Bruchsal Palace

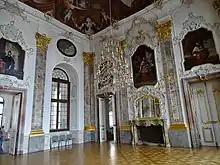
A corner of Prince's Hall, reminiscent of the Hôtel de Soubise

In the closing days of the Second World War, the American Army Air Force bombed Bruchsal to disable its railway facilities. In one raid on 1 March 1945, the 379th Expeditionary Operations Group attacked and destroyed the city's marshaling yard. 80% of the city was destroyed, as was Bruchsal Palace, incinerated to just the staircase and some of the facade. Reconstruction, aided by the pictures taken in the late 19th century, began the next year with some of the minor buildings put back together to provide administrative offices and temporary housing. In 1947, work on the residential structure began in the Chamber Wing. The shell of the "corps de logis" was rebuilt from 1953 to 1956, though conversely the church wing was demolished in 1959.